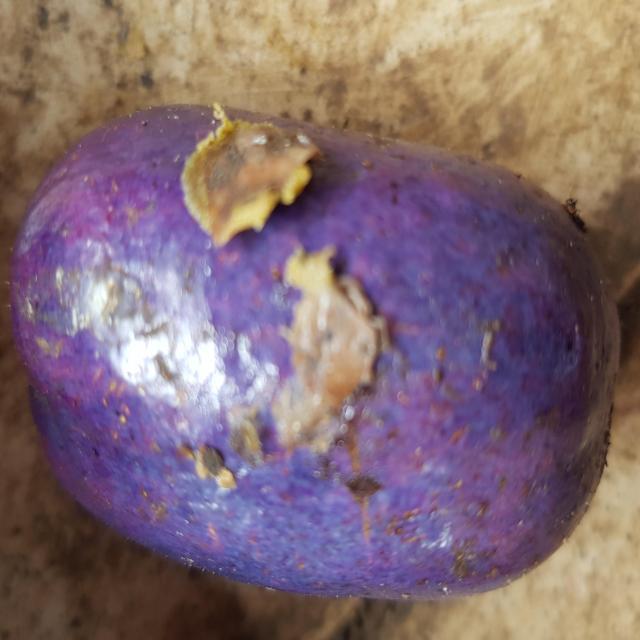
Plum grade: spotted